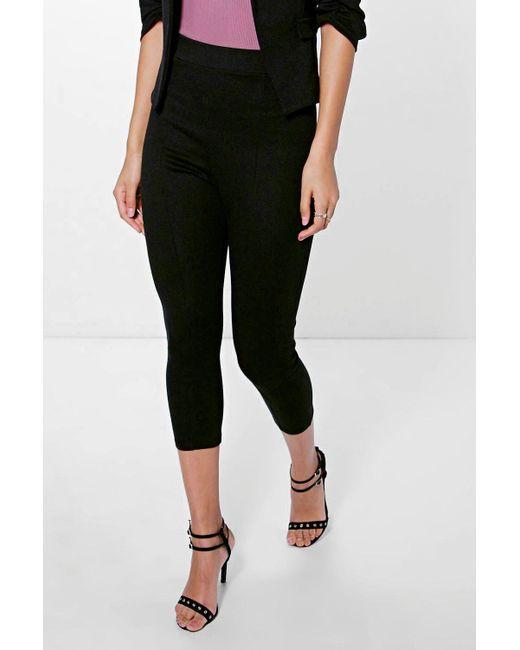
knielange High Wasted Leggings in Schwarz